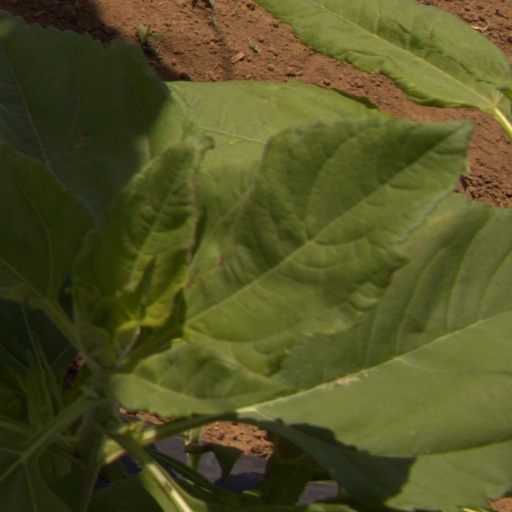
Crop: Jerusalem artichoke